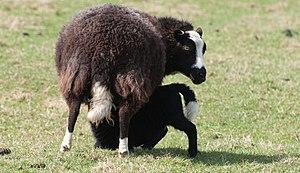
Le Zwartbles est une race de mouton rustique, originaire des Pays-Bas, élevé pour son lait et sa viande d'agneau.
Liste des principales races de moutons connues du Royaume-Uni :